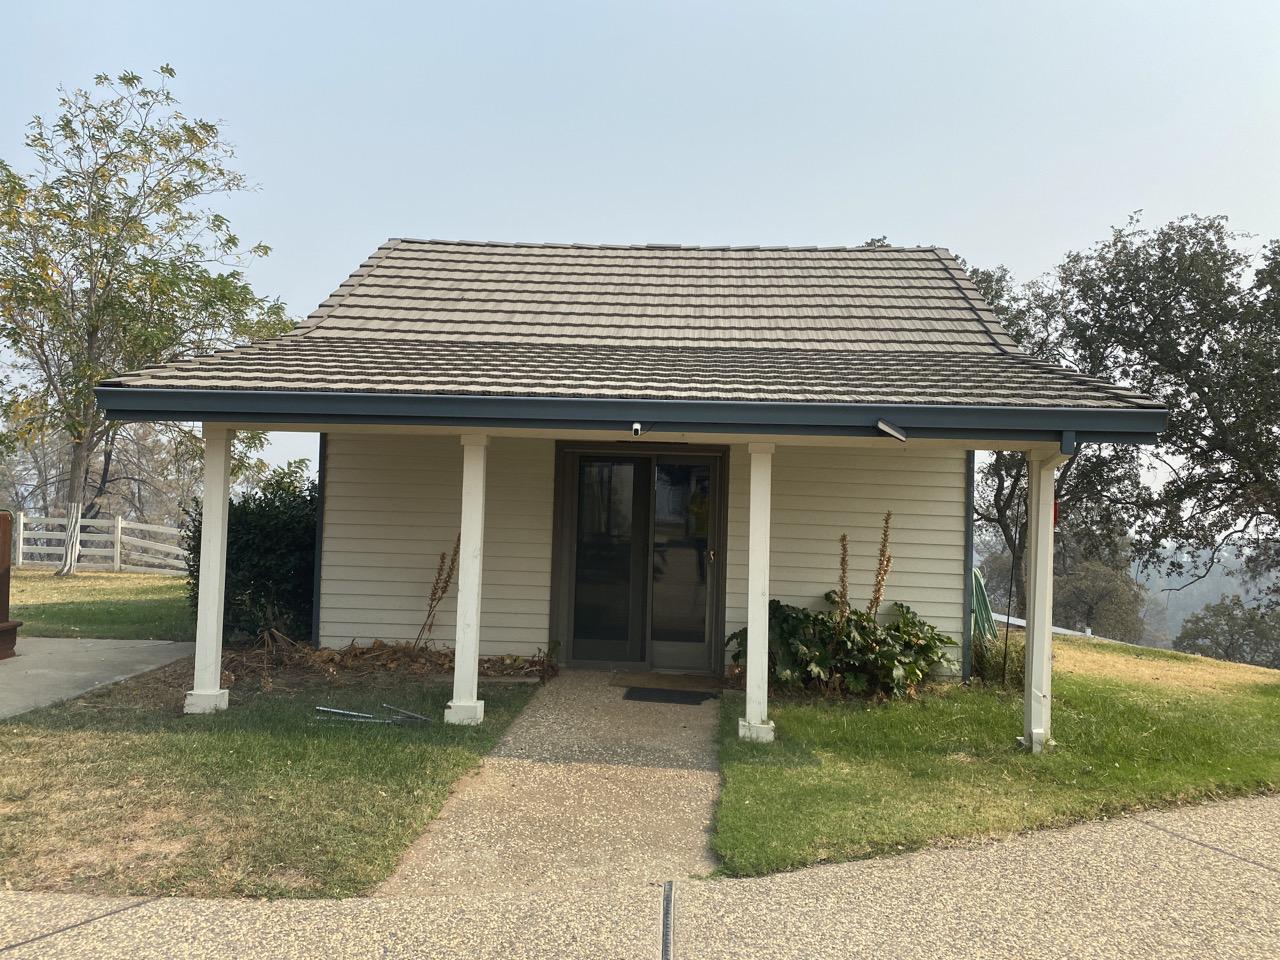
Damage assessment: no_damage